Johann Beckenschlager

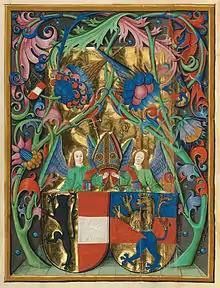
Coat of arms

Johann Beckenschlager, also known as Johann Beckensloer, Johann Pflueger or Johann Peckensloer, (c. 1435 in Breslau – 15 December 1489 in Salzburg) was Archbishop of Esztergom and as John III Archbishop of Salzburg.